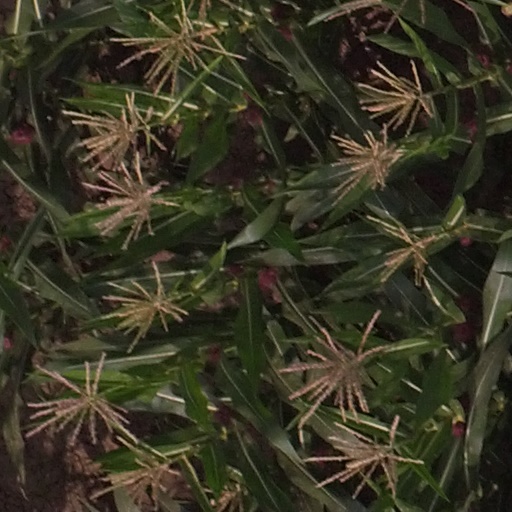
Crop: maize; corn